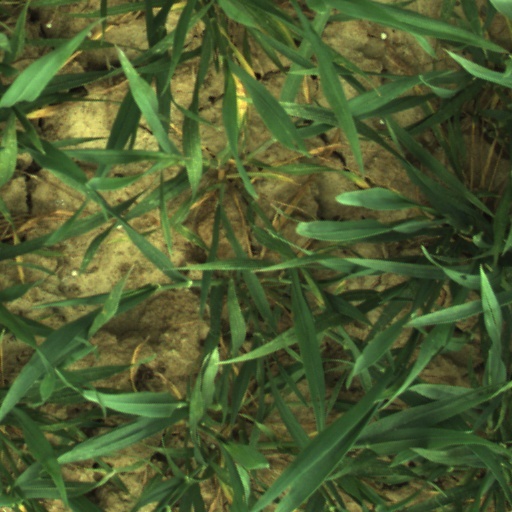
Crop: wheat